Romanian-language schools in Transnistria

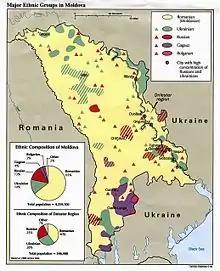
Ethnic groups of the Moldavian SSR (the predecessor of modern Moldova) in 1989, including Transnistria

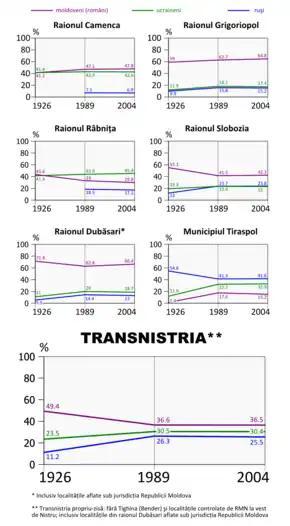
Graphs showing the demographic history of Transnistria

The Romanian-language schools in Transnistria are subject to limitations by the government of Transnistria, an unrecognized breakaway region of Moldova since 1992.